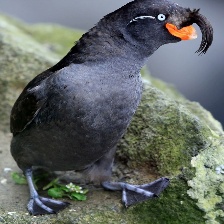
Species: CRESTED AUKLET
Scientific name: AETHIA CRISTATELLA